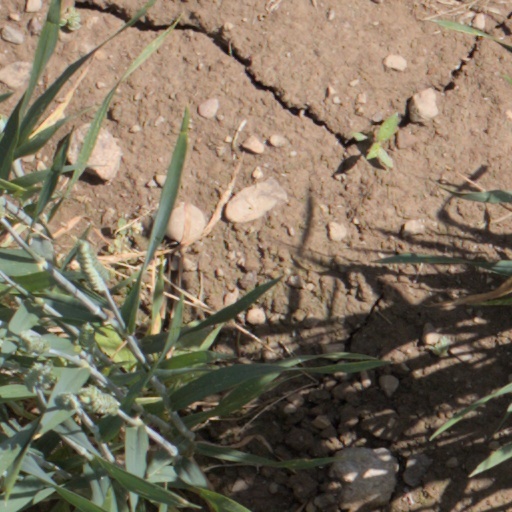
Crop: wheat